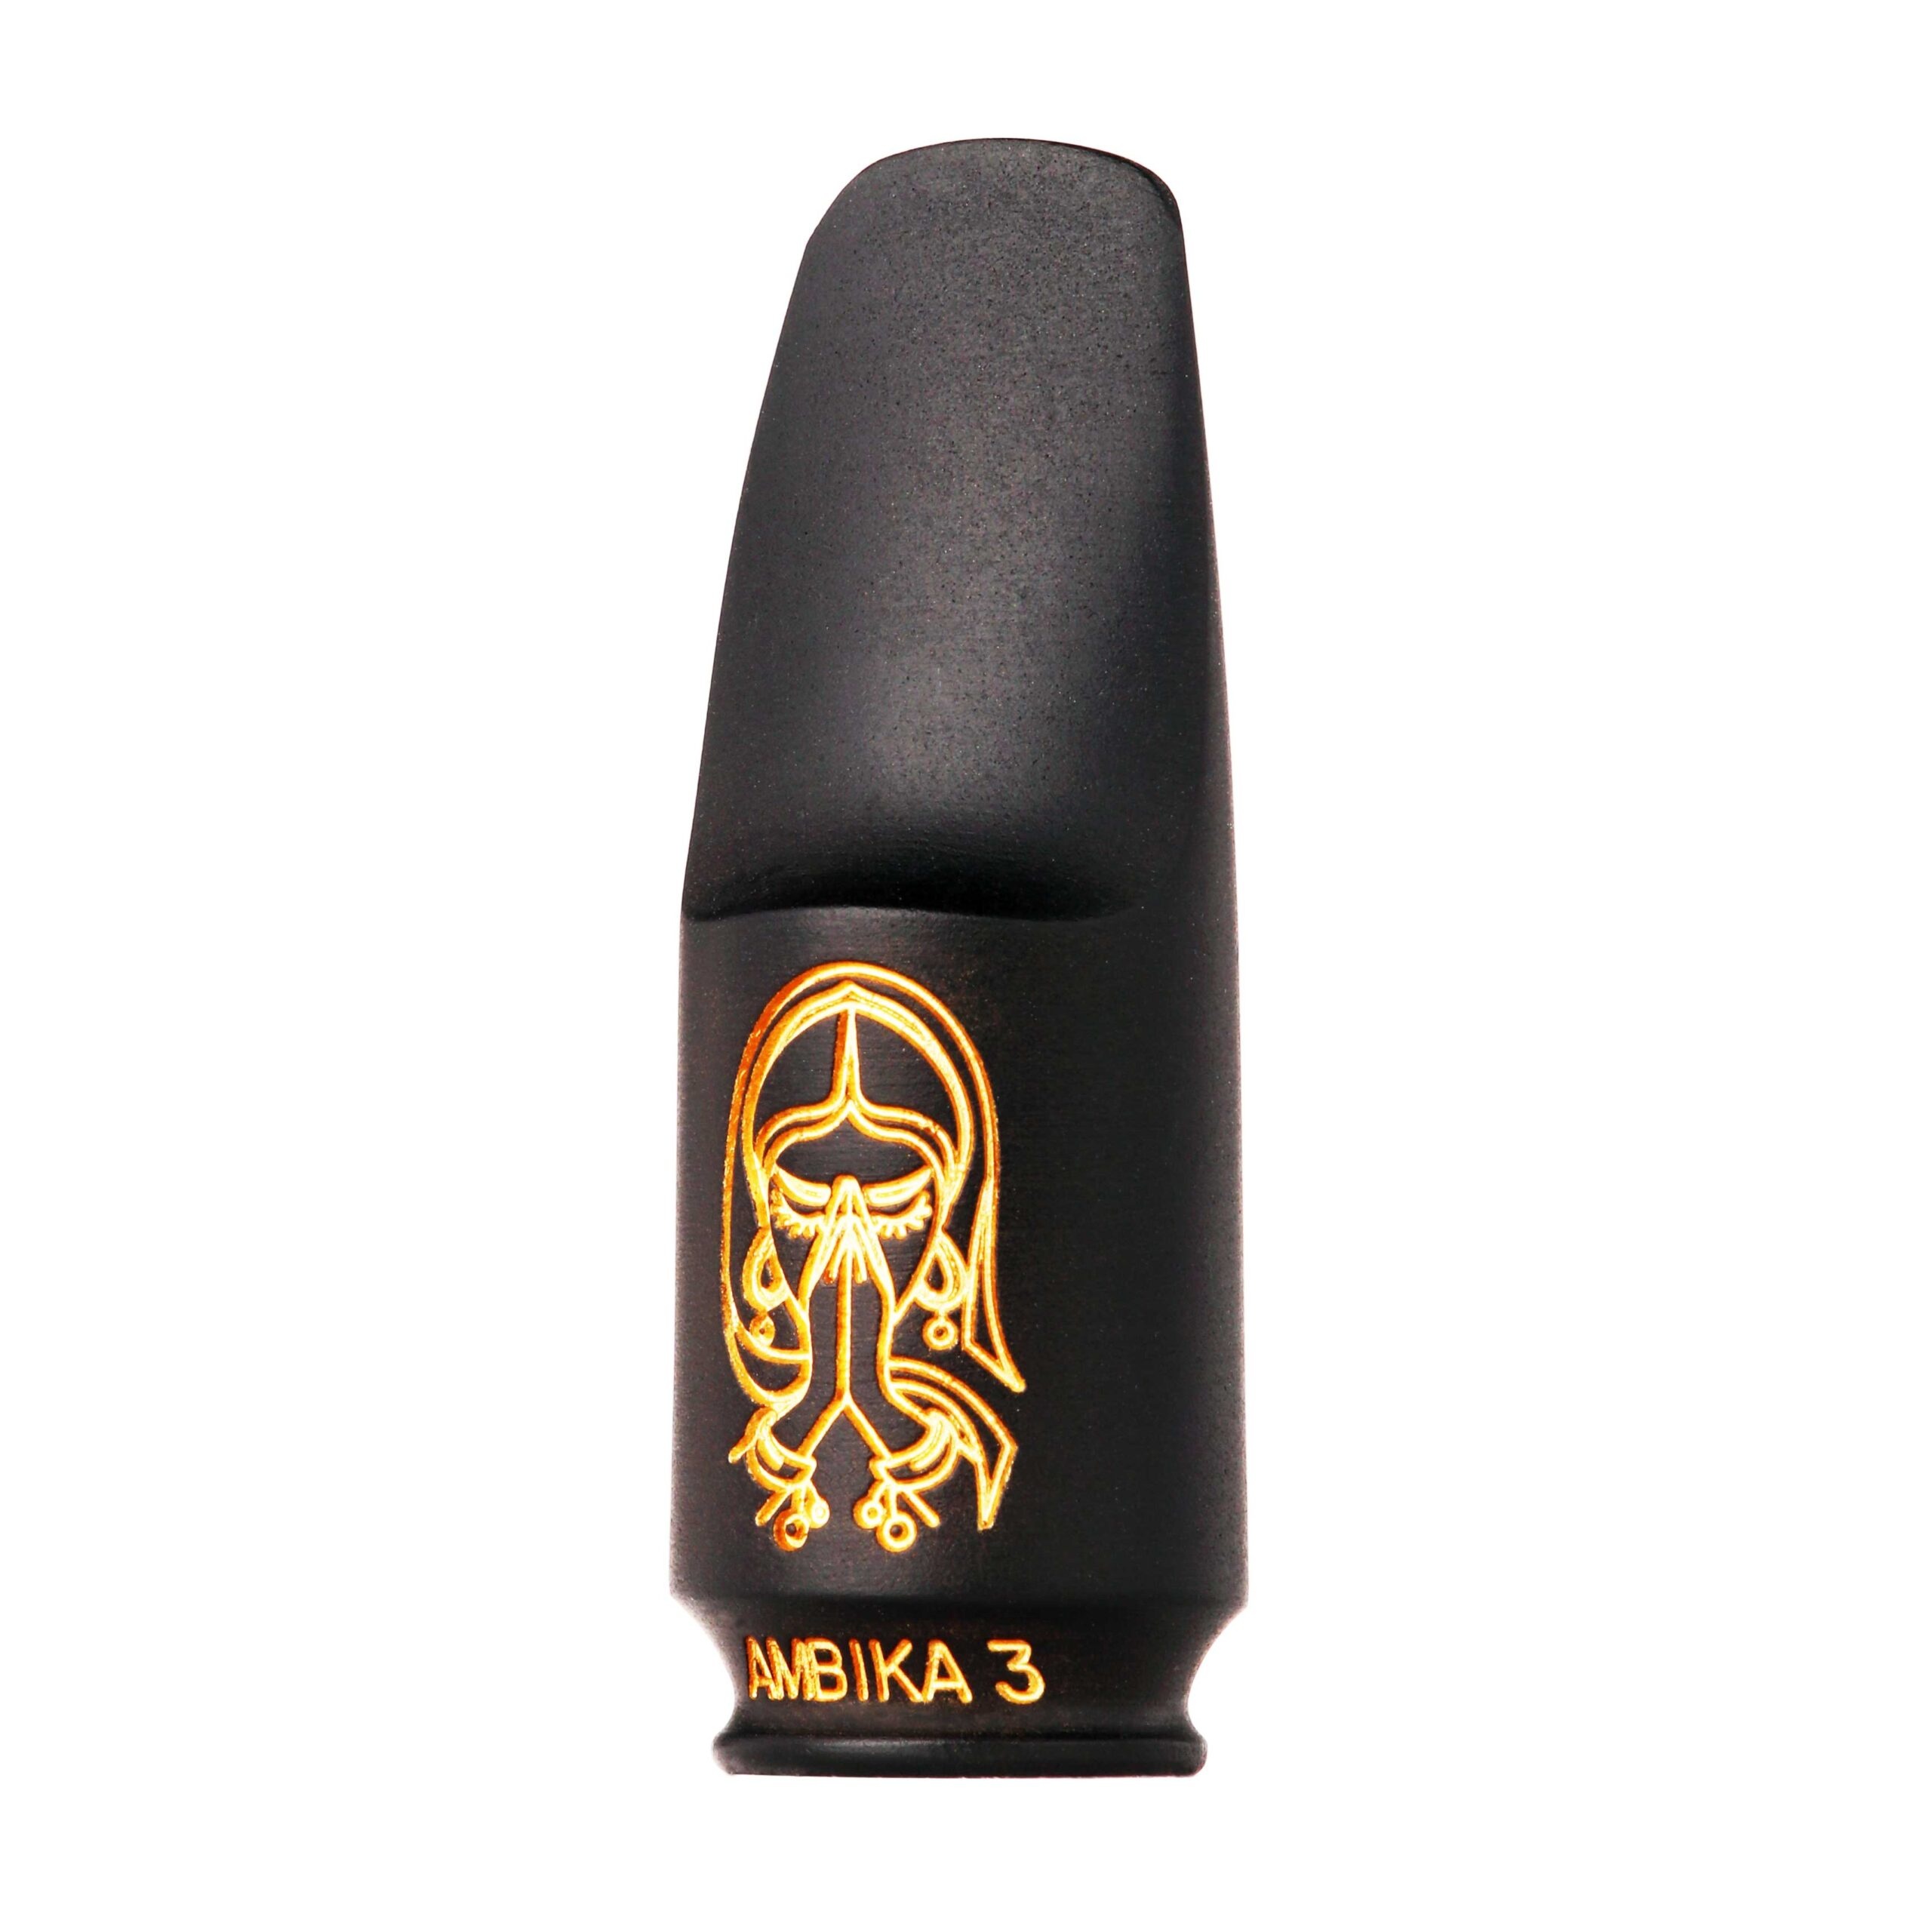
Theo Wanne Ambika 3 Mouthpiece - Soprano
The AMBIKA 3 is the result of Theo’s many decades of large chamber soprano mouthpiece research. His goal was to get the full bodied sound of the vintage 1940’s mouthpieces, but with much improved projection, ease of play, and dynamics. The AMBIKA 3 soprano has the best of the old world sound along with the benefits of modern research and manufacturing technology by the worlds foremost mouthpiece designer. The Hard Rubber AMBIKA 3 uses real vintage style hard rubber just like the vintage mouthpieces of the 1940s-50s. If you love a full and beautiful soprano sound, you will love the AMBIKA. Please allow 1-2 weeks for fulfillment of your order.
Brand: Massullo Music
Category: Arts & Entertainment > Hobbies & Creative Arts > Musical Instrument & Orchestra Accessories > Woodwind Instrument Accessories > Saxophone Accessories > Saxophone Parts > Saxophone Mouthpieces > Soprano Saxophone Mouthpieces